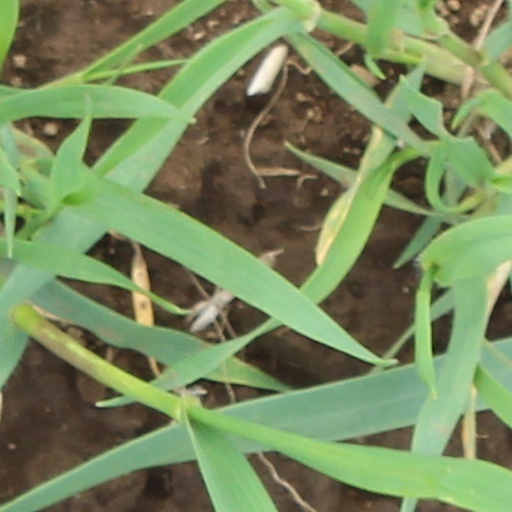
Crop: wheat